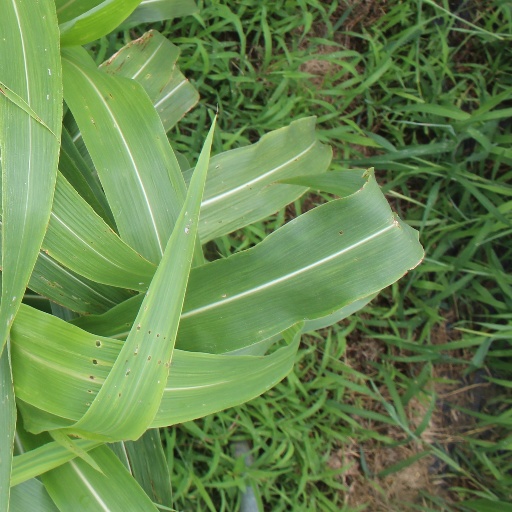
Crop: sorghum